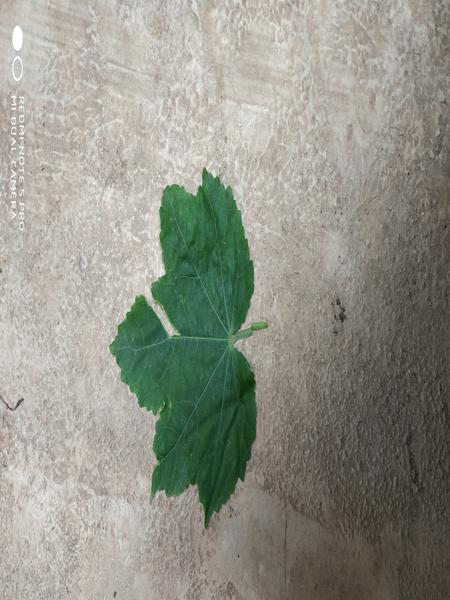
Plant: Kasambruga